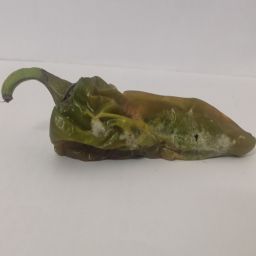
Crop: New Mexico Green Chile
Quality: Damaged